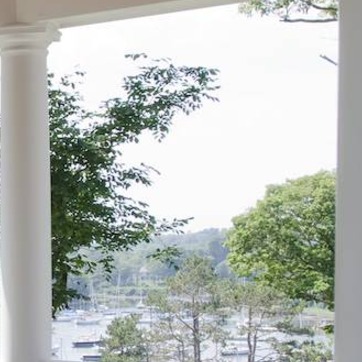
Material: sky